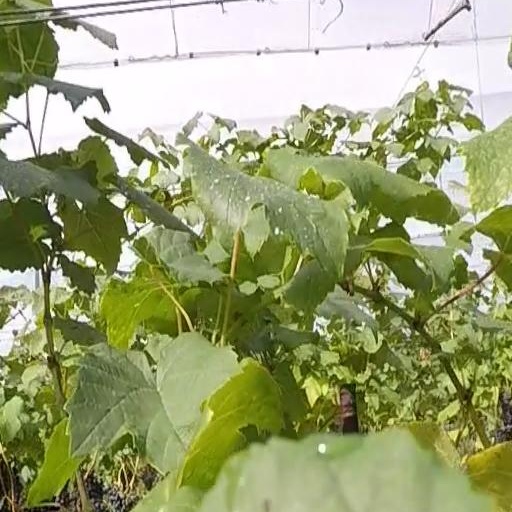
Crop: grape